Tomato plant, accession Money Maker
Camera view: horizontal (90 deg, fisheye); turntable rotation: 330 degrees
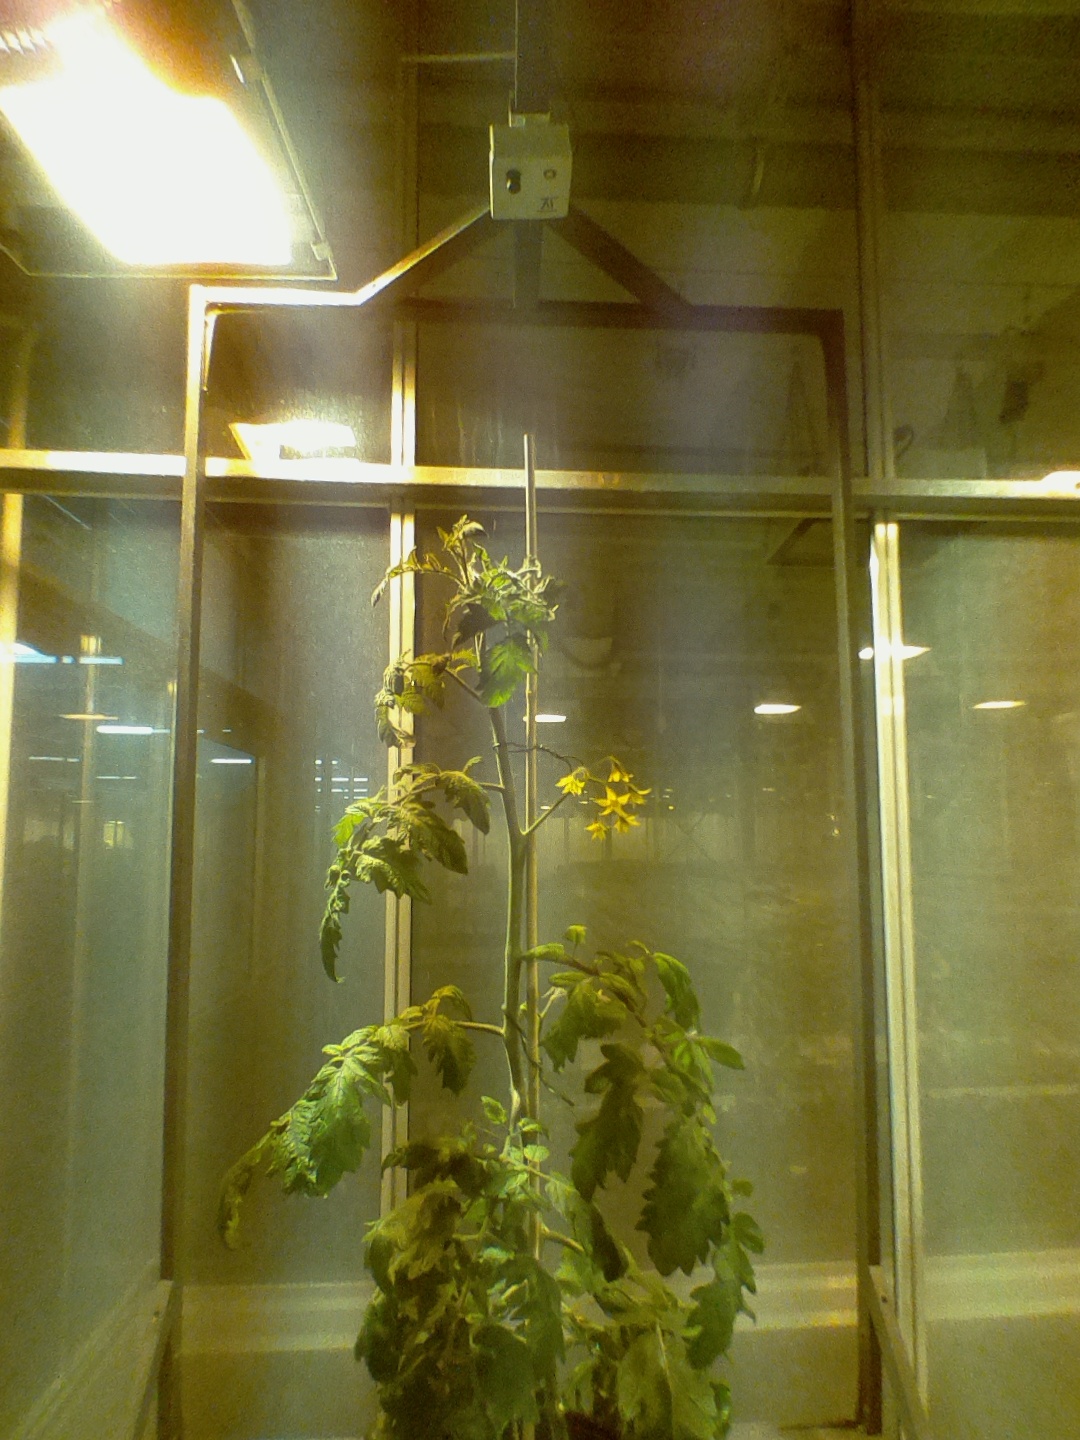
BBCH growth stage 69: End of flowering, 90%-100% of flowers open, more petals falling